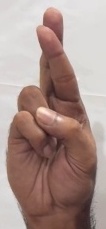
ASL sign: R